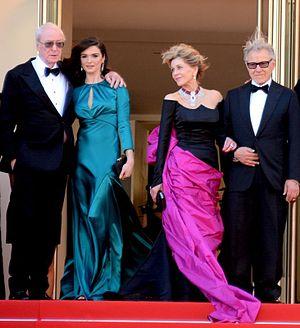
Michael Caine